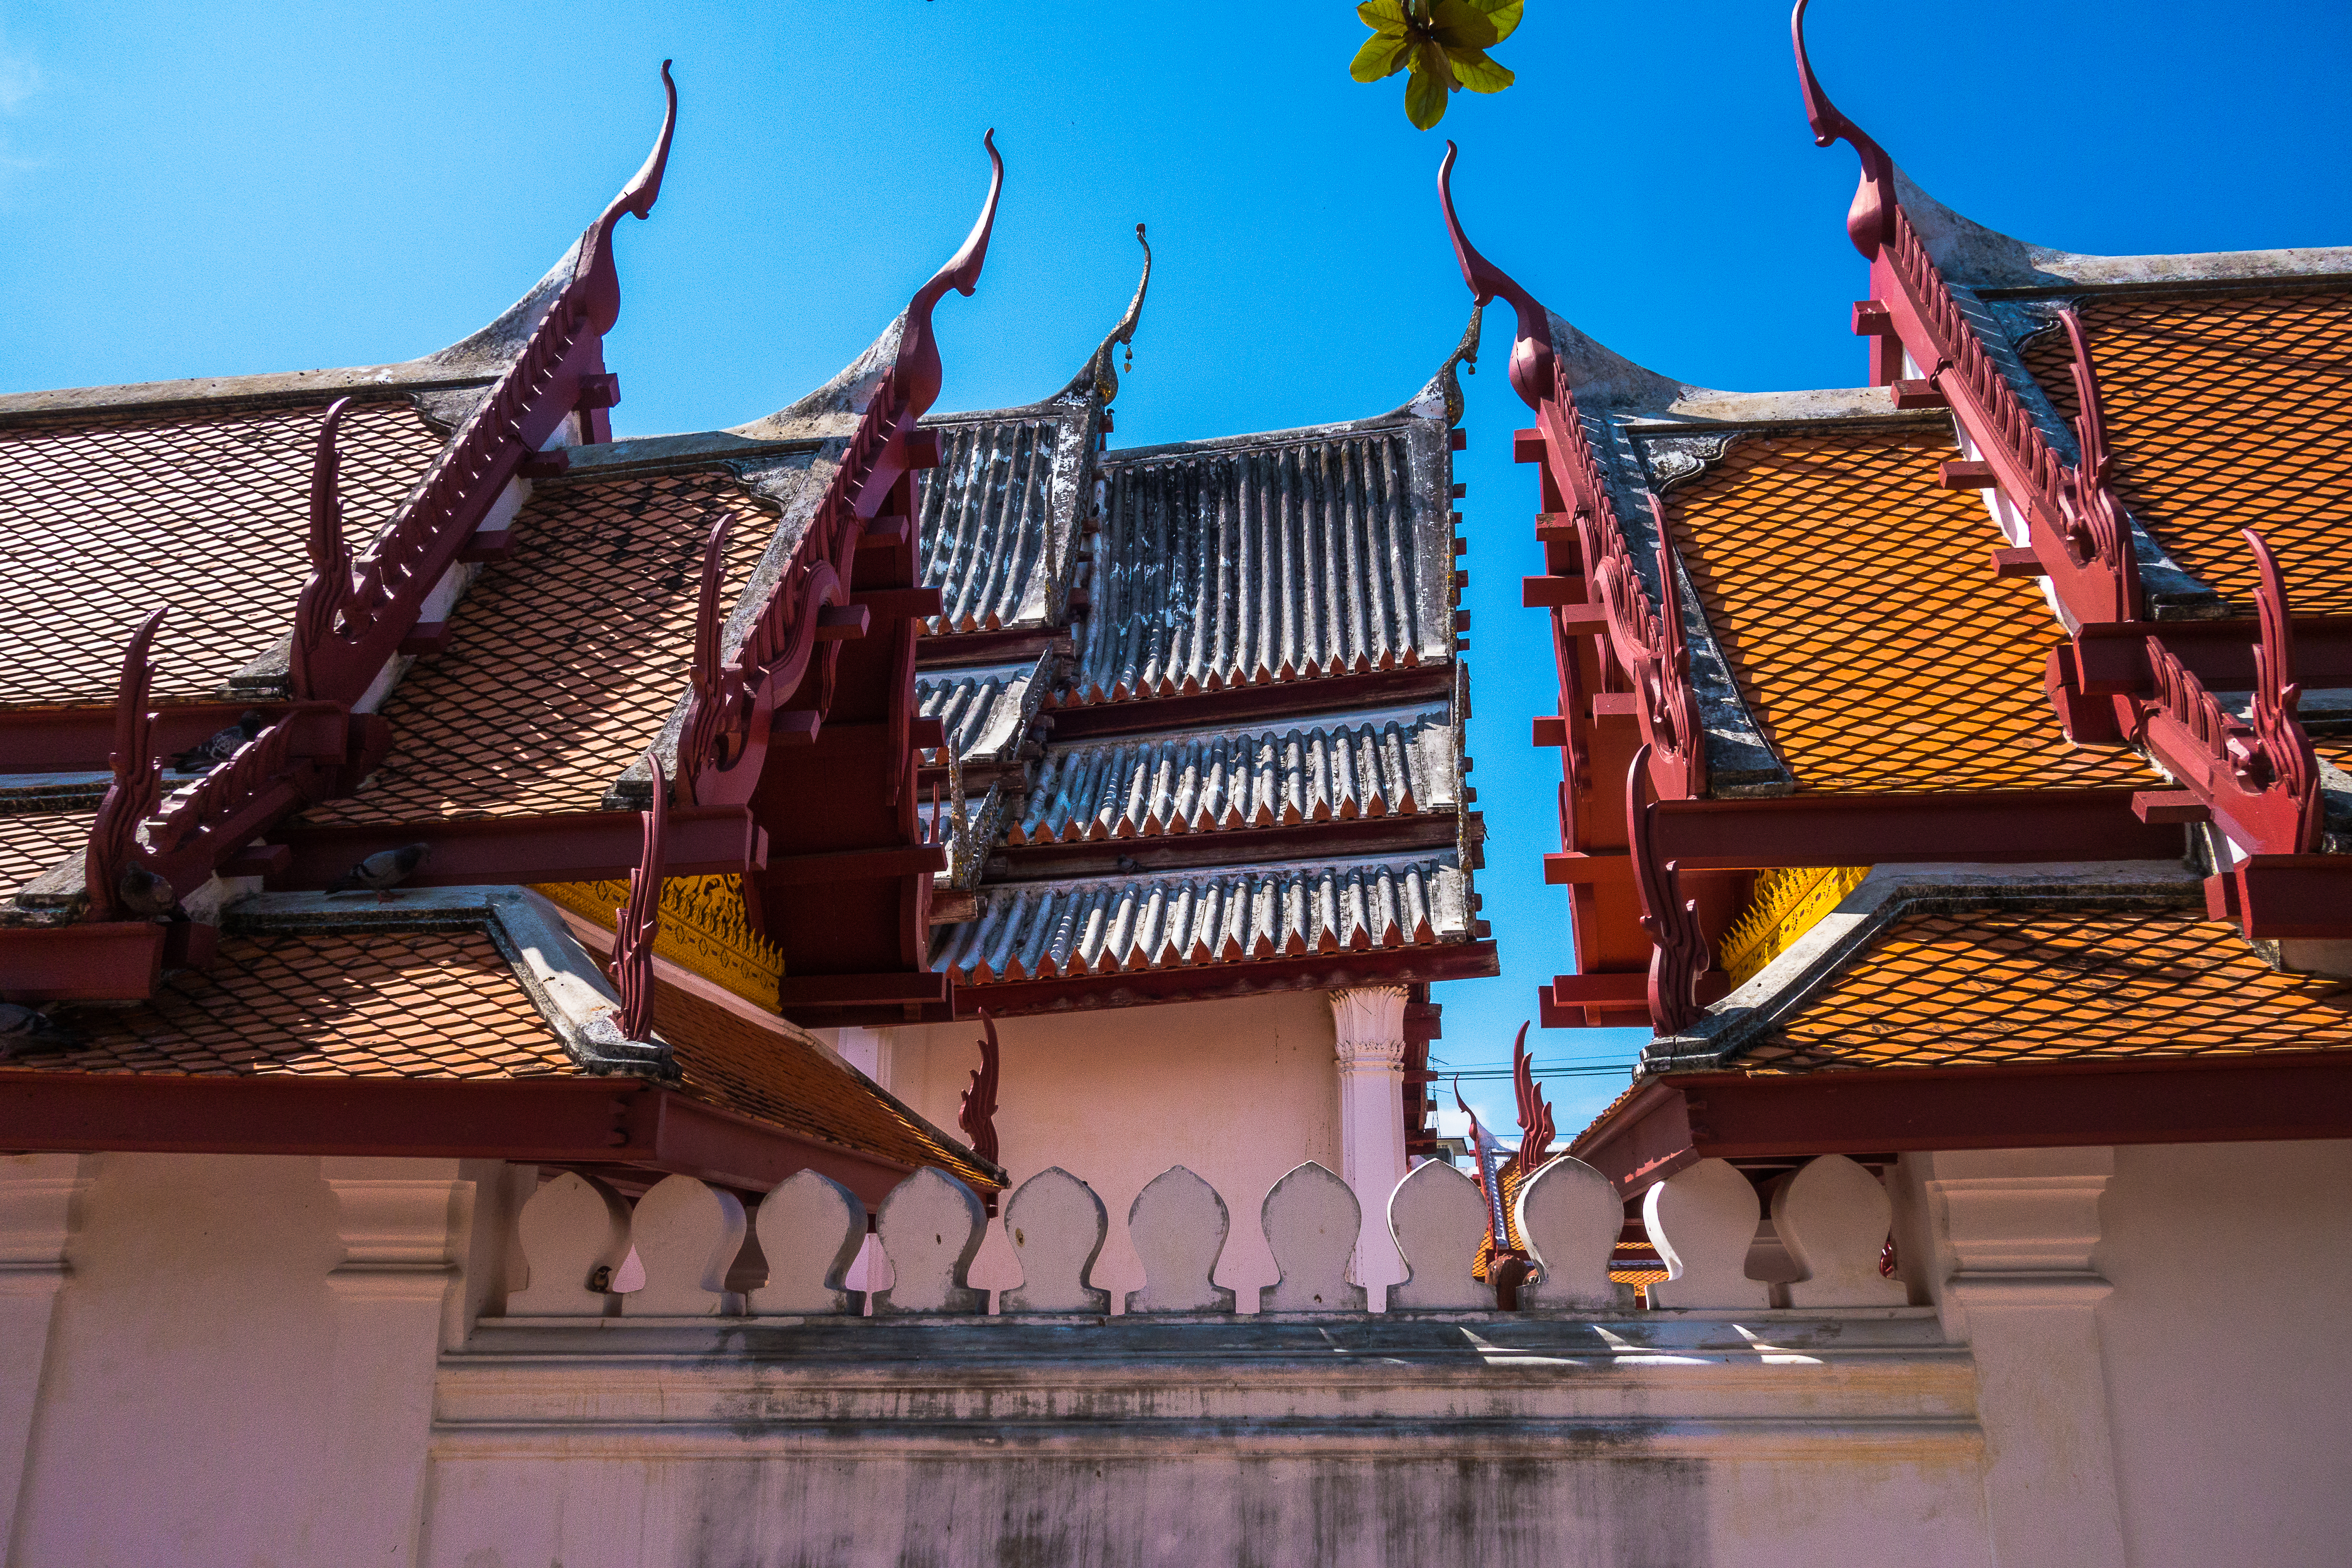
Thai architecture, thai culture, temples, traditions, sky, chinese architecture, temple, wood, plant, leisure, wall, neighbourhood, facade, roof, morning, real estate, landmark, building, japanese architecture, symmetry, place of worship, historic site, tourism, house, home, shinto shrine, medieval architecture, finial, monastery, shrine, art, pagoda, city